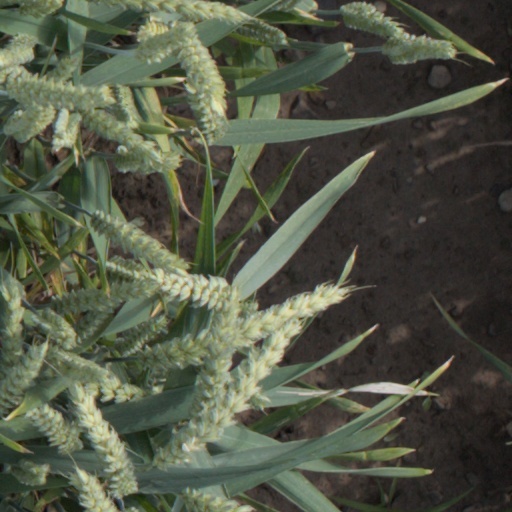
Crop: wheat